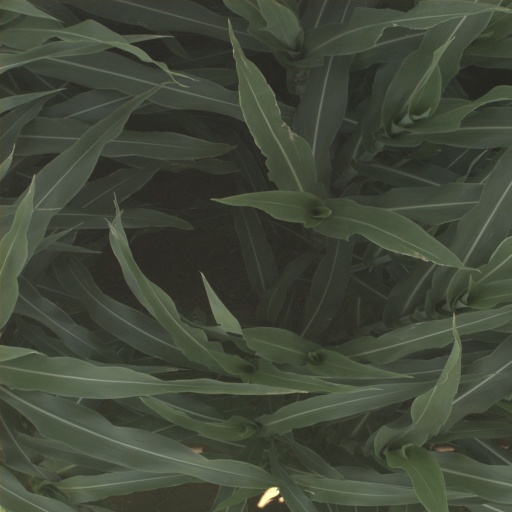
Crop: sorghum